History of Honduras (to 1838)

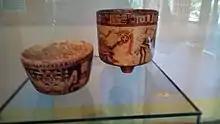
Lencan pottery.

Following the period of Maya dominance, the area that would eventually comprise Honduras was occupied by a multiplicity of indigenous peoples. Indigenous groups related to the Toltec of central Mexico migrated from the northwest into parts of what became western and southern Honduras. Most notable were the Toltec-speaking Chorotega, who established themselves near the present-day city of Choluteca. Later enclaves of Nahua-speaking peoples, such as the Pipil, whose language was related to that of the Aztec, established themselves at various locations from the Caribbean coast to the Golfo de Fonseca on the Pacific coast.